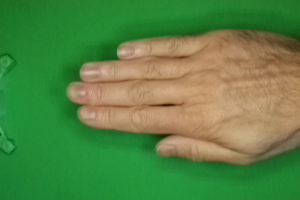
Label: paper